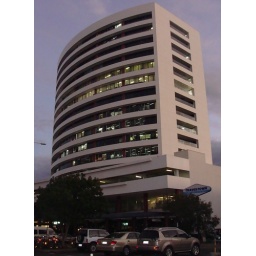
Built in 1989, Cairns Corporate Tower is a all office tower and is Cairns' second tallest building.